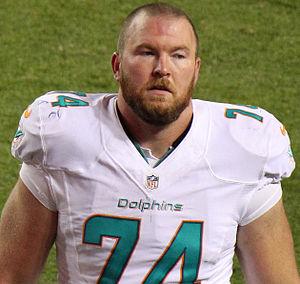
Jason Fox est un joueur américain de football américain.